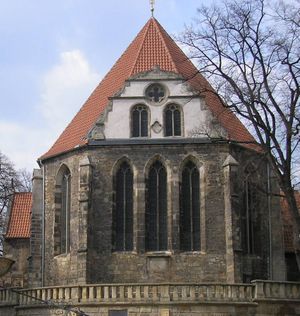
Johann Sebastian Bach / Biografi / Ungdomsår
St. Bonifaces kirke i Arnstadt
Johann Sebastian Bach var en tysk komponist og organist. Hans far, Johann Ambrosius Bach, var bymusiker i Eisenach. Fire af Johann Sebastian Bachs børn blev musikere og komponister. Wilhelm Friedemann Bach, Carl Philipp Emanuel Bach, Johann Christoph Friedrich Bach og Johann Christian Bach